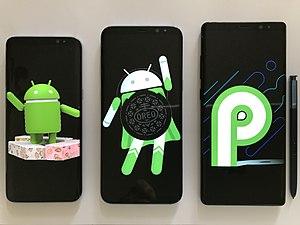
Android est un système d'exploitation mobile fondé sur le noyau Linux et développé par Google.